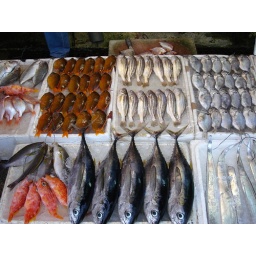
at fish market in Keelong peace Island